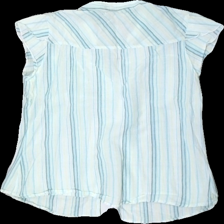
View: back
Type: Blouse
Category: Ladies
Brand: Missing
Colors: White, Blue, Green
Material: 100% Cotton
Pattern: Striped
Cut: V-collar, Regular
Season: All
Price range: 50-100
Recommended usage: Reuse